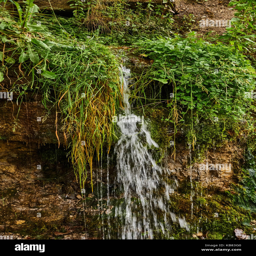
the rocky hill is covered with vegetation .